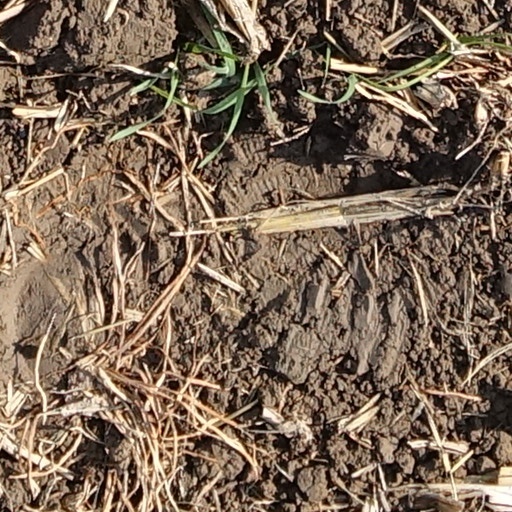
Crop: wheat